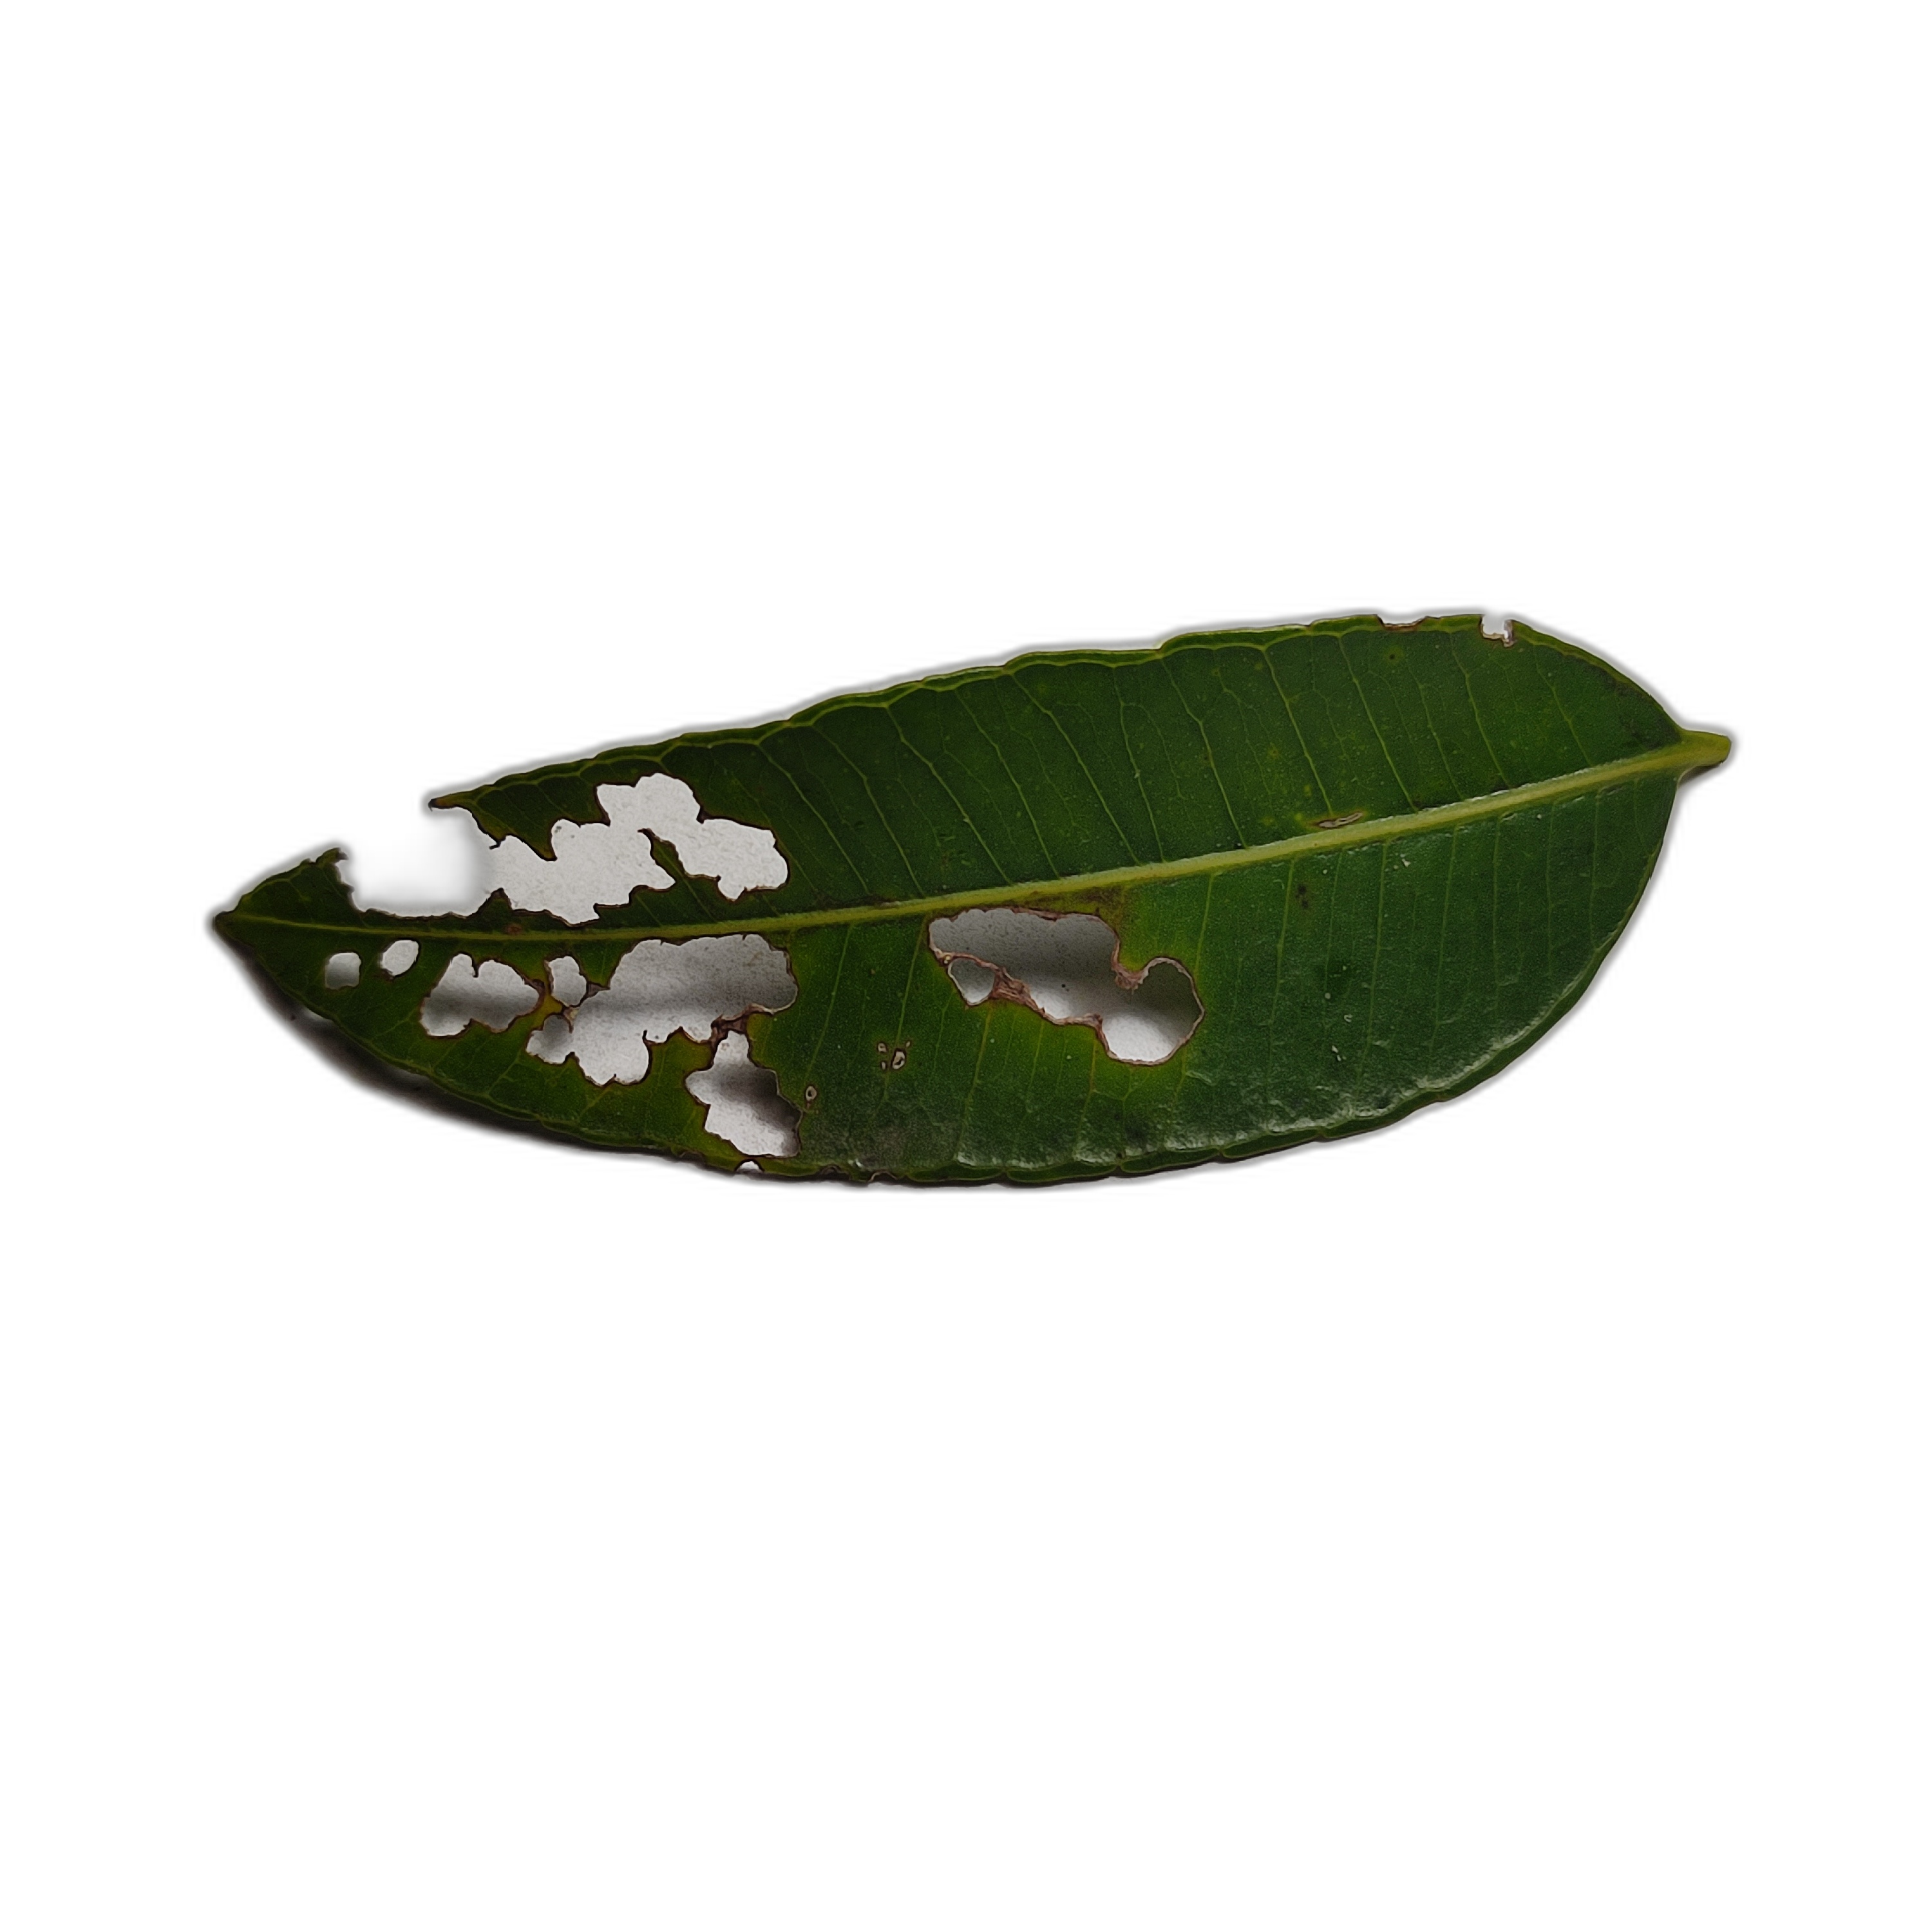
Label: not_healthy